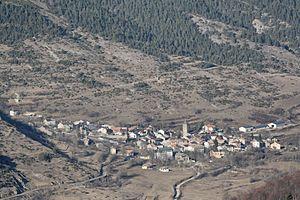
Prades est une commune française située dans le département de l'Ariège, en région Occitanie.